Biorefinery

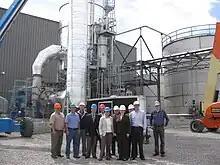
The Alpena biorefinery plant in the USA

A biorefinery is a refinery that converts biomass to energy and other beneficial byproducts (such as chemicals). The International Energy Agency Bioenergy Task 42 defined biorefining as "the sustainable processing of biomass into a spectrum of bio-based products (food, feed, chemicals, materials) and bioenergy (biofuels, power and/or heat)". As refineries, biorefineries can provide multiple chemicals by fractioning an initial raw material (biomass) into multiple intermediates (carbohydrates, proteins, triglycerides) that can be further converted into value-added products. Each refining phase is also referred to as a "cascading phase". The use of biomass as feedstock can provide a benefit by reducing the impacts on the environment, as lower pollutants emissions and reduction in the emissions of hazard products. In addition, biorefineries are intended to achieve the following goals: